Dolores Moran

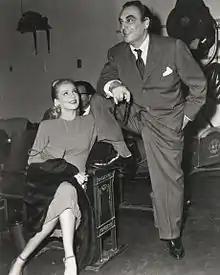
Dolores Moran with husband Benedict Bogeaus, ca. 1950s

Moran was born named Jaqueline in Stockton, California, the daughter of James G. Moran and his wife, Esther Moran and attended elementary and secondary schools there. She won the Northern California Oratorical Contest and starred in school plays.